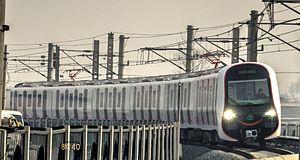
Le Métro de Fuzhou est l'un des systèmes de transport en commun de Fuzhou, capitale de la province du Fujian, en République populaire de Chine. Initialement prévue pour 2014, l'inauguration du réseau a lieu finalement en 2016 avec la ligne 1.